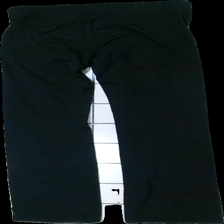
View: back
Type: Tights
Category: Ladies
Brand: Missing
Colors: Black
Material: 100% nylon
Cut: Regular
Season: All
Price range: <50
Recommended usage: Export